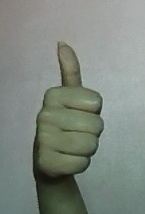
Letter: aleff